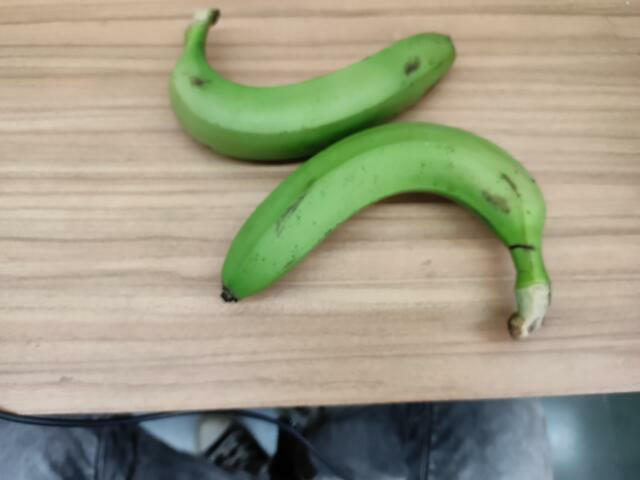
Label: Raw_Banana